Xi'an Jiaotong University

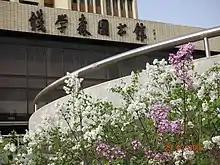
Qian Xuesen Library, the main library of the Xingqing campus

XJTU's student body comprises 30,000 people, including 15,000 graduate students. The school offers 84 undergraduate majors, 200 master's degree disciplines, and 115 doctoral disciplines. Among these, eight are designated as first-order key disciplines by the Chinese government.